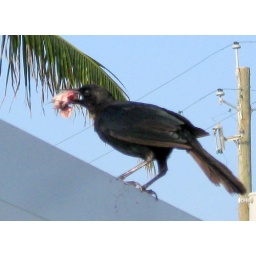
This blackbird has fish in it's mouth.